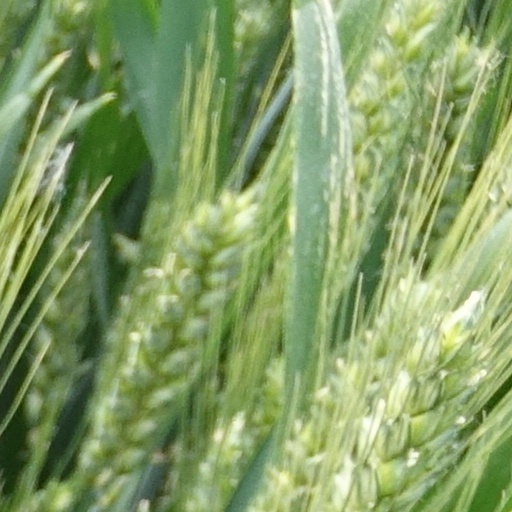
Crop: wheat